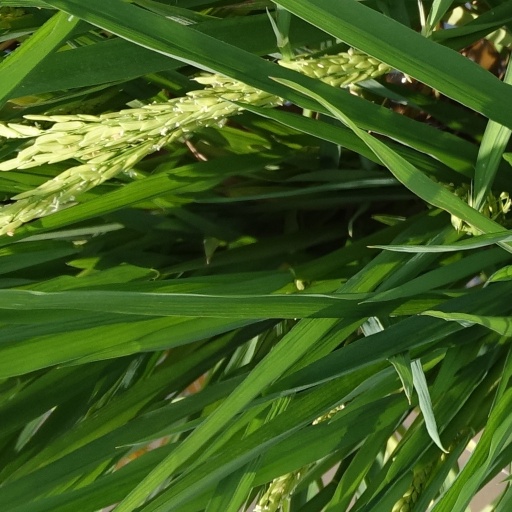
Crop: rice